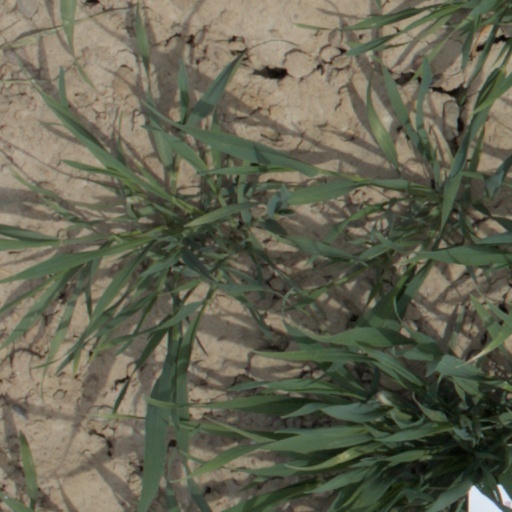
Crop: wheat